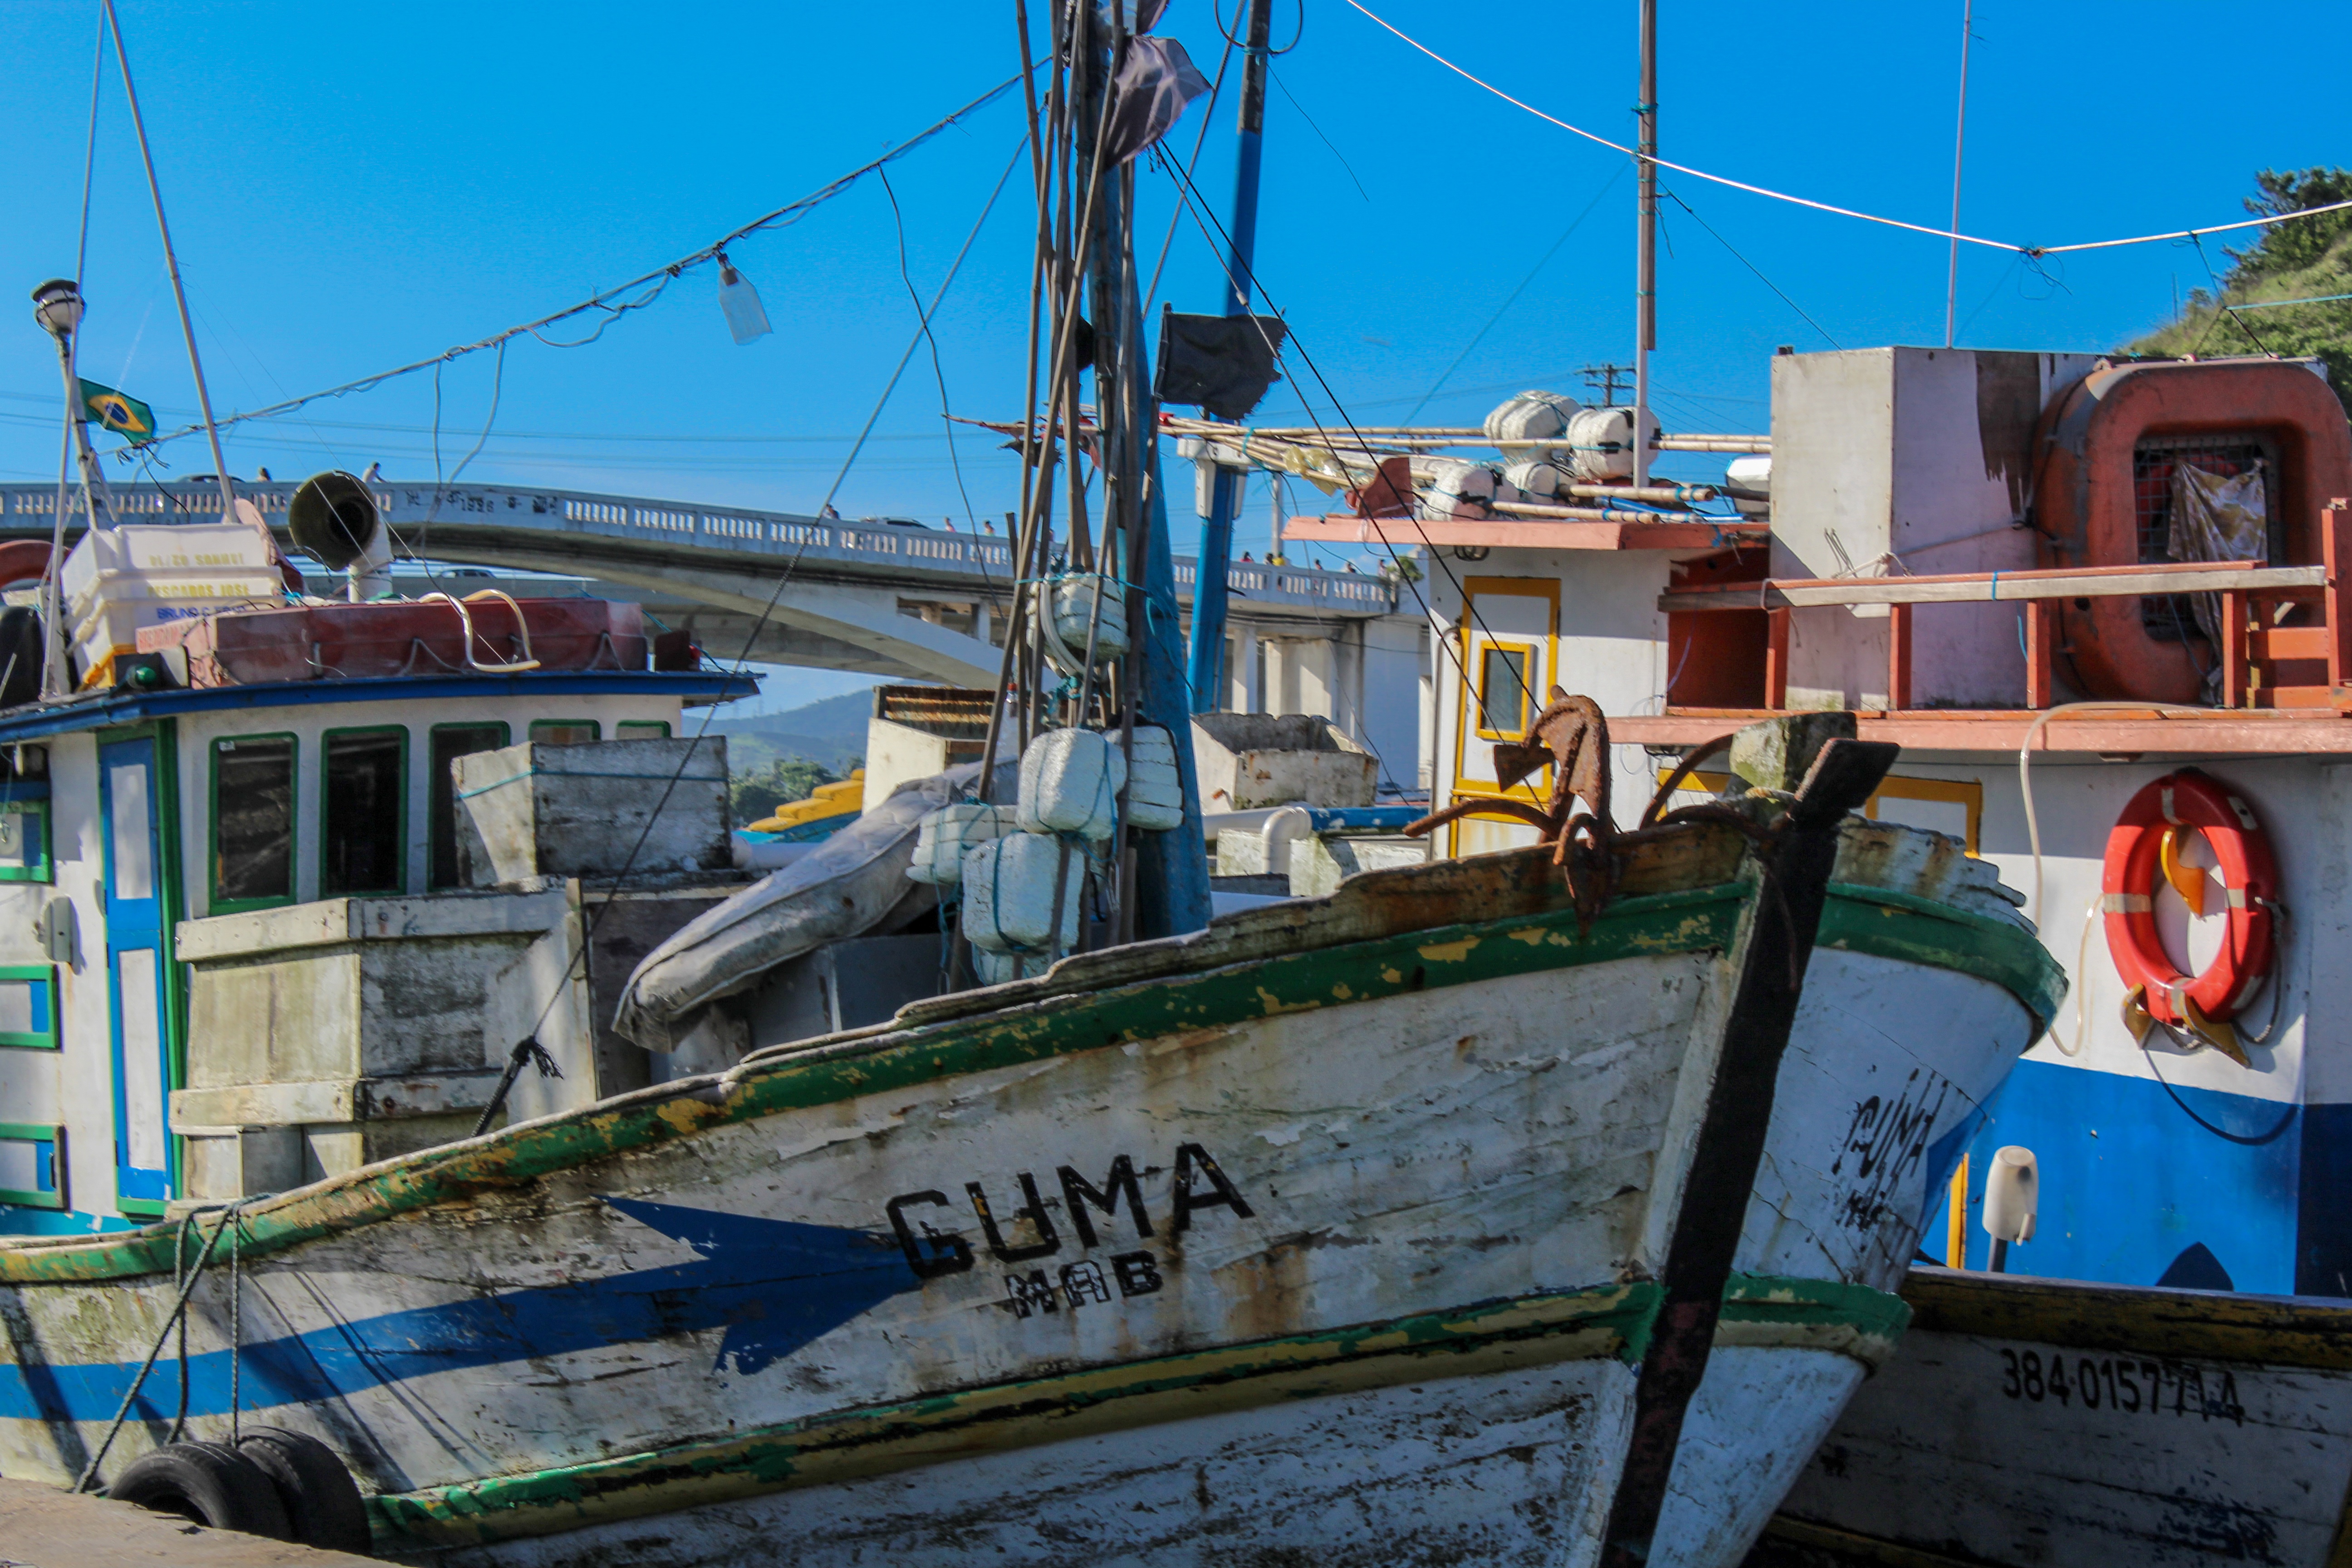
boat, ship, vehicle, mast, port, waterway, ferry, watercraft, fishing vessel